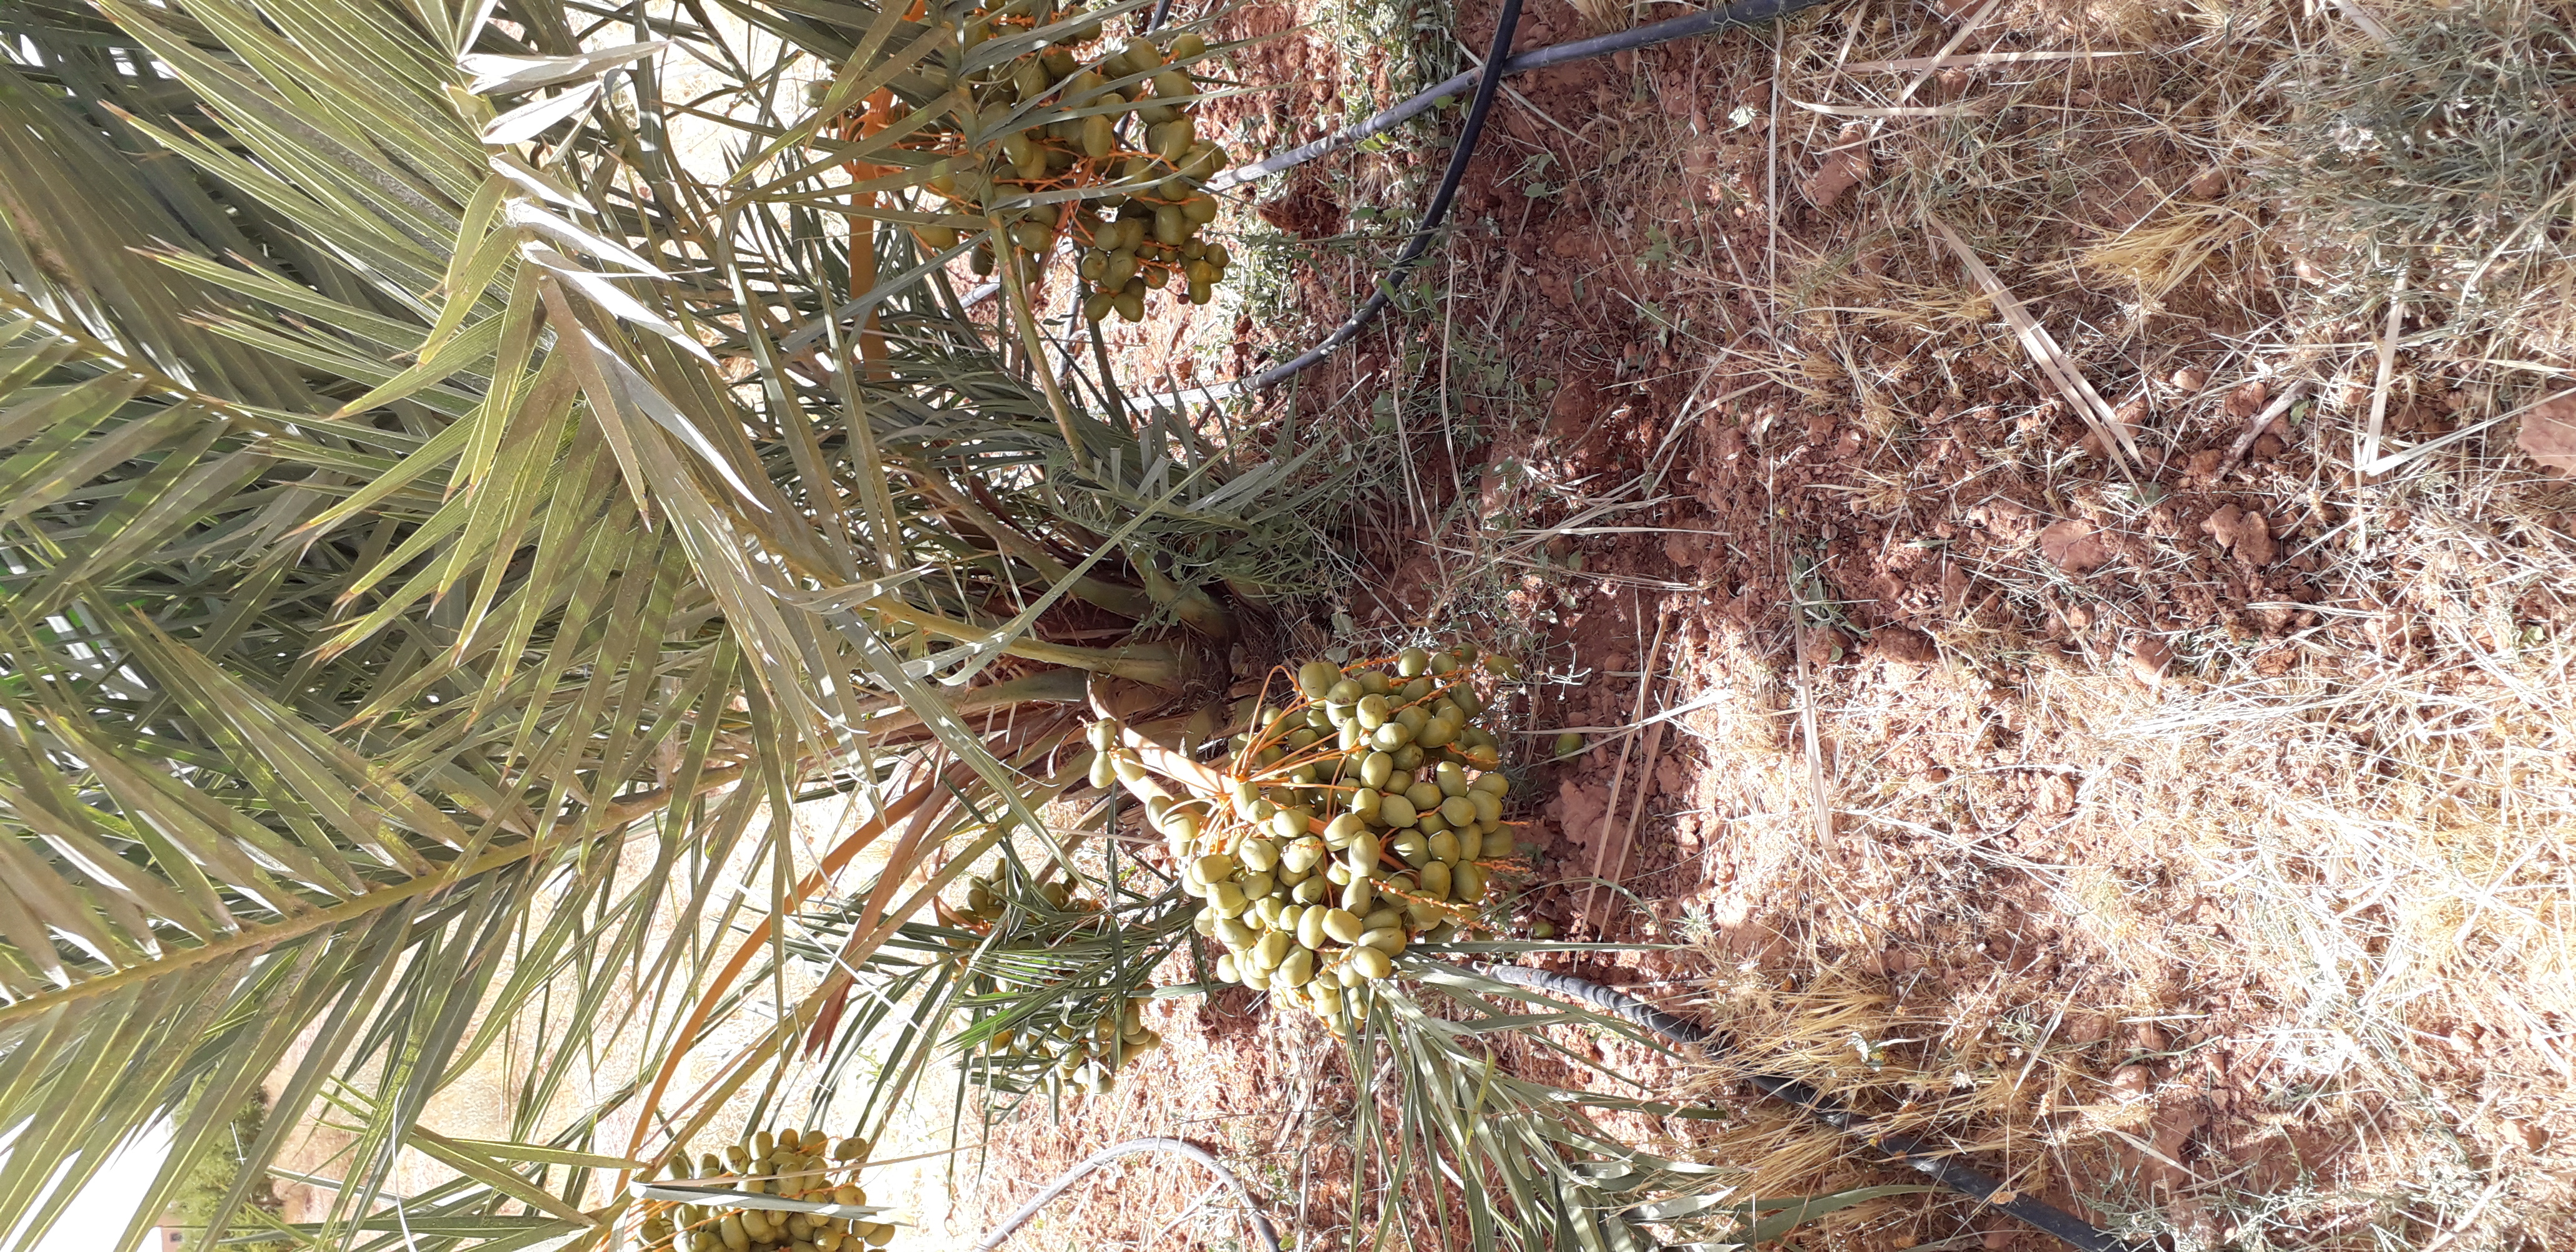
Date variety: Boufagous